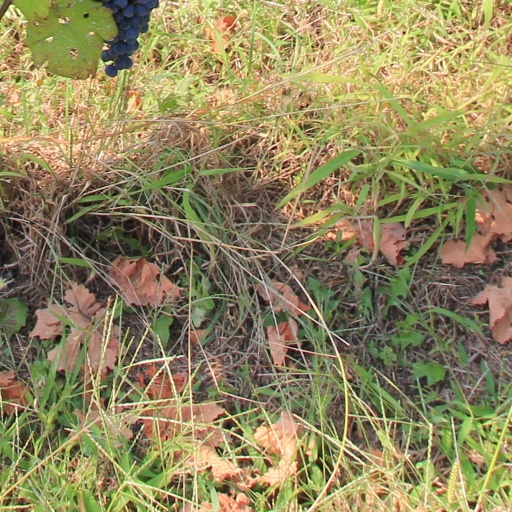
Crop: grape